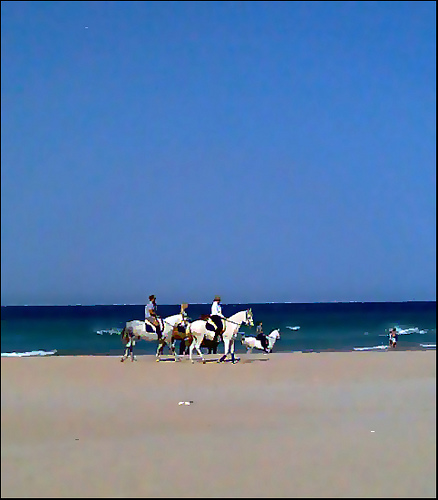
user: Given an image and a question. Answer the question in a short answer. Question: What activity are they participating in? Short Answer:
assistant: horseback ride